Eric Gardow

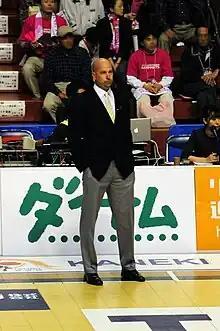
Eric Gardow with Chiba Jets.

was the former Head coach of the Chiba Jets in the Japanese Bj League.